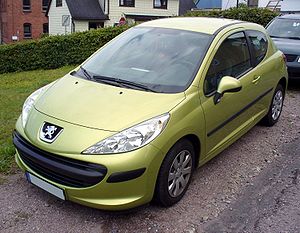
Peugeot 207
Peugeot 207 tredørs (2006−2009)
Peugeot 207 er en minibil fra den franske bilfabrikant Peugeot og efterfølgeren for Peugeot 206, som er og var en af de mest solgte biler i Europa. Udover på fabrikkerne i Poissy og Madrid bygges hovedparten af bilerne på den i juni 2006 åbnede fabrik Trnava i Slovakiet, hvor der i slutmonteringen beskæftiges 3500 personer. Fabrikken kostede 700 millioner euro og erstattede den i januar 2007 nedlagte engelske Peugeot-fabrik Ryton-on-Dunsmore, hvor 206 siden midten af 1998 var blevet bygget med 2300 beskæftigede. I Brasilien findes bilen også i en pickup-version kaldet Peugeot 207 Hoggar.